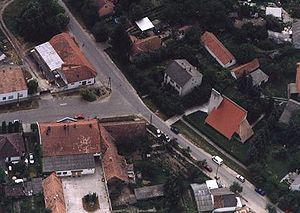
Dunafalva est un village et une commune du comitat de Bács-Kiskun en Hongrie. Sa population s'élève à 876 habitants au 1ᵉʳ janvier 2009.